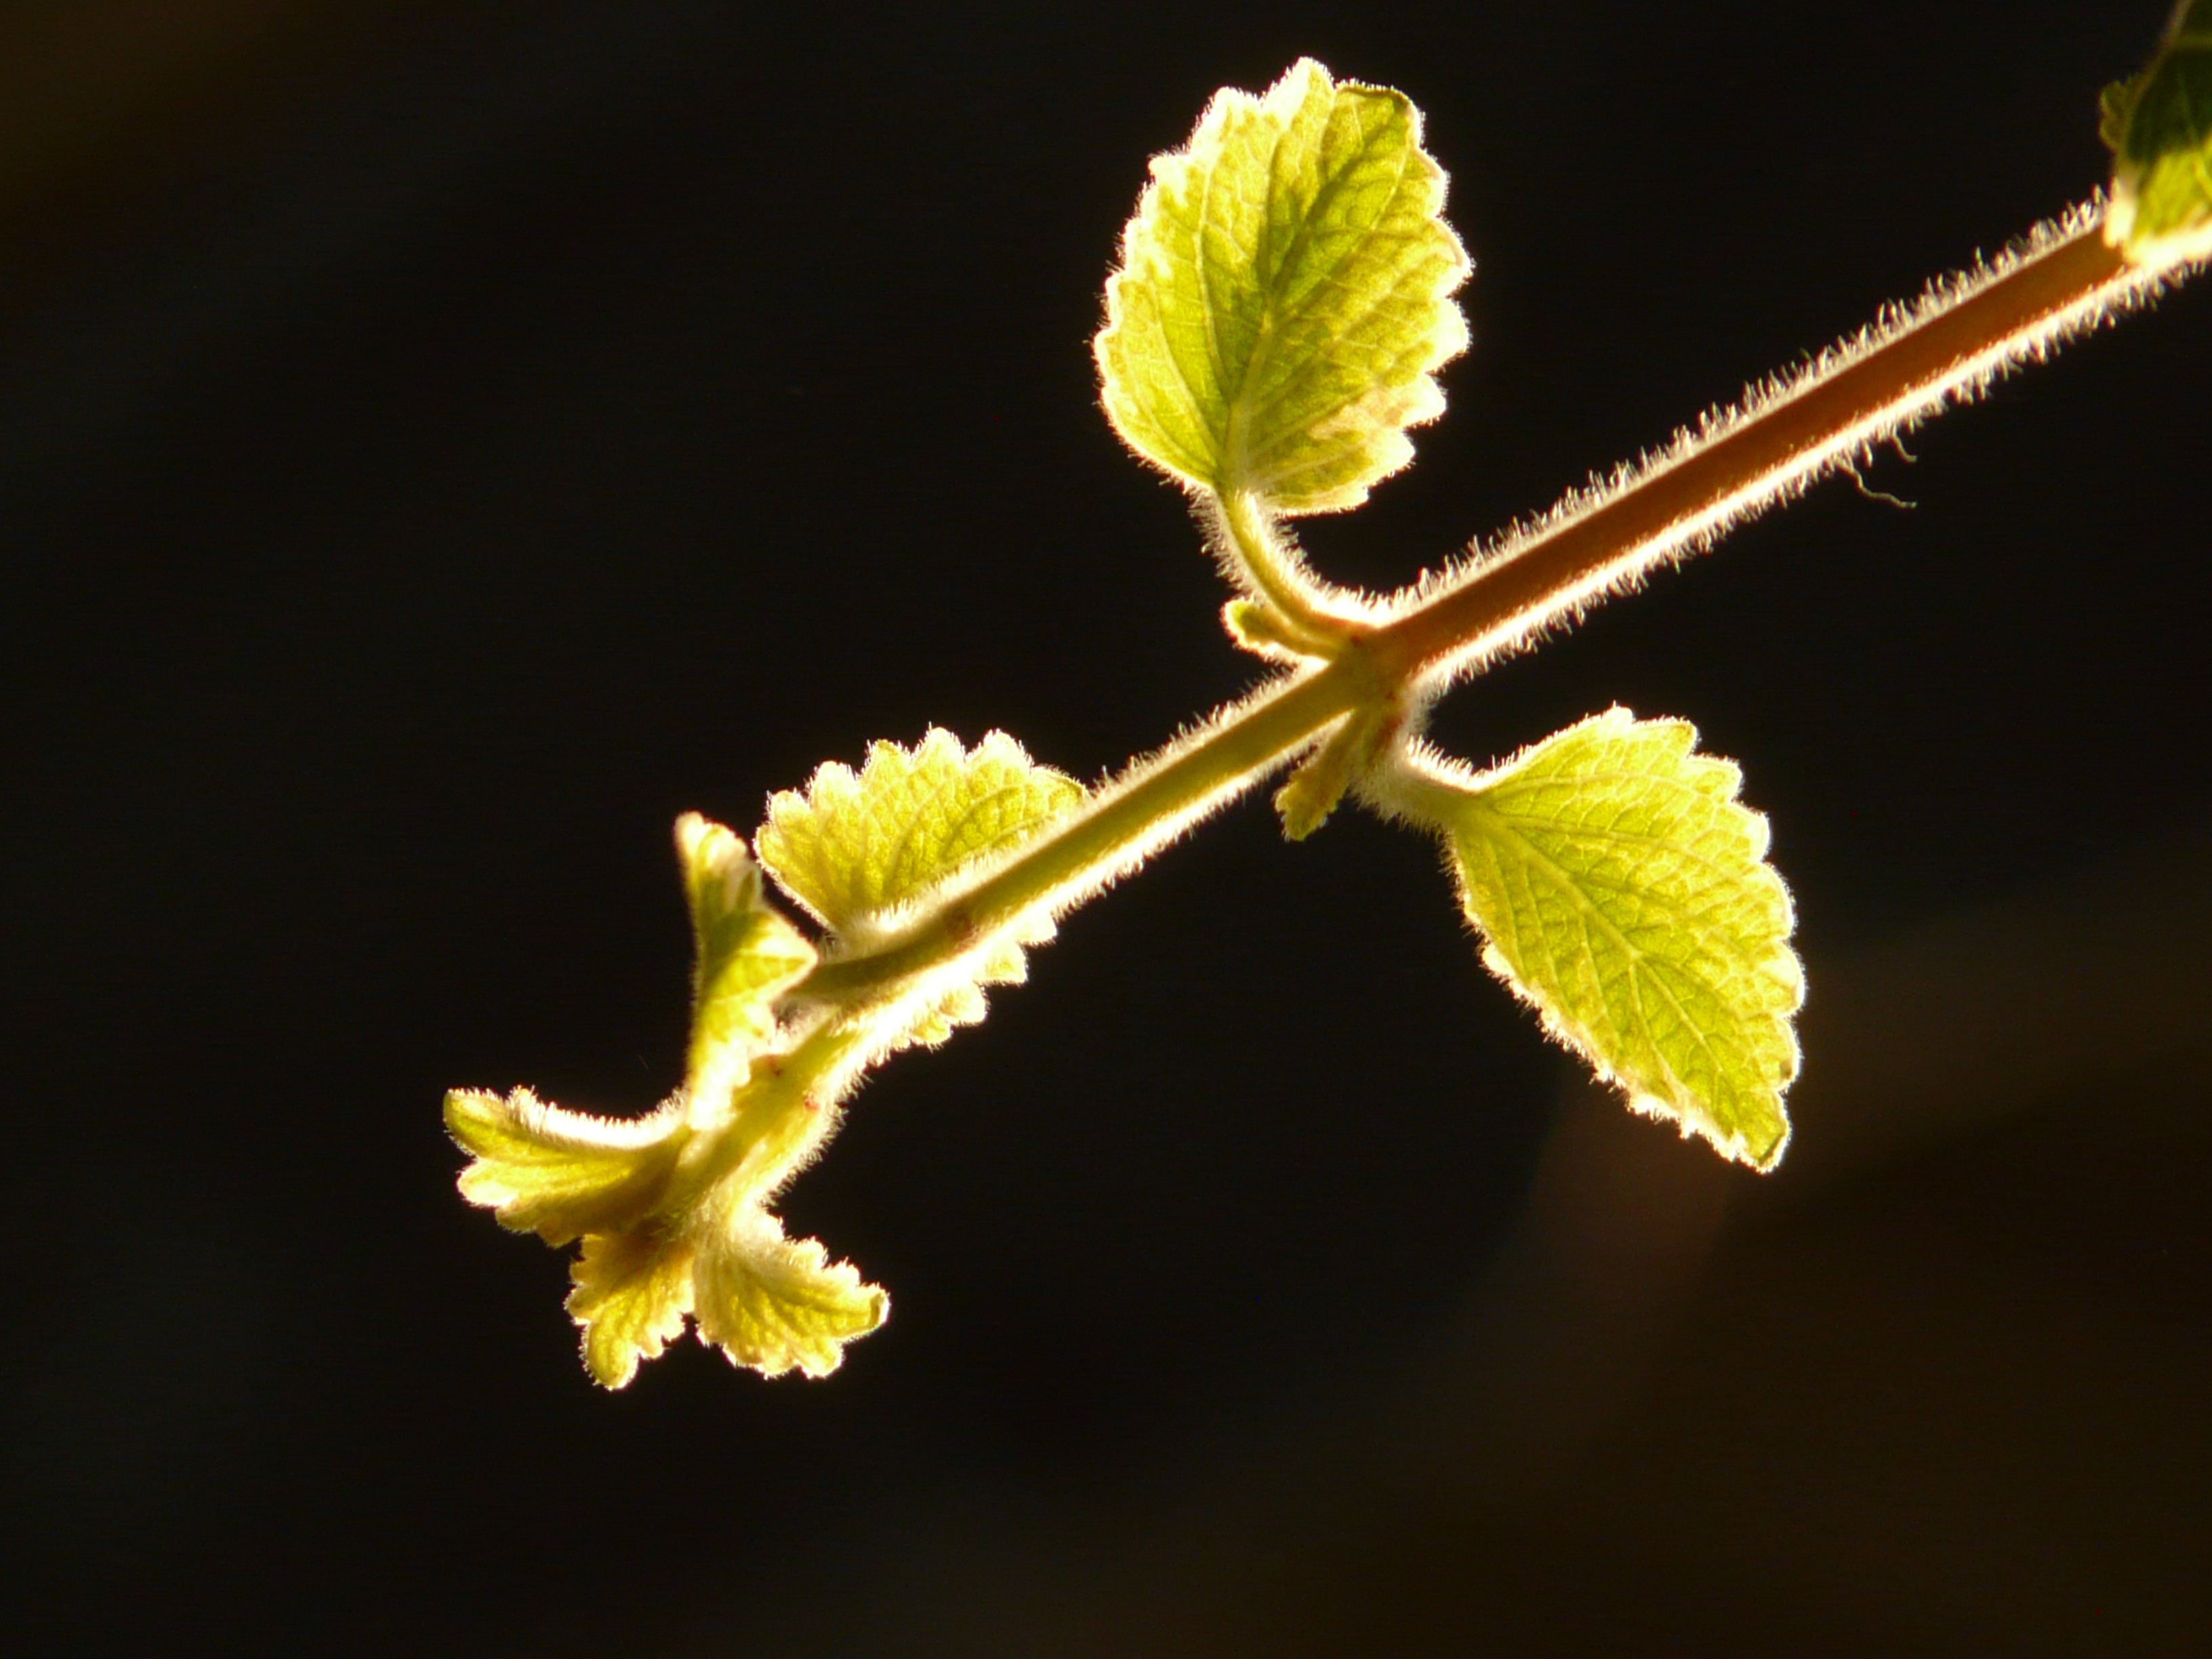
tree, branch, blossom, plant, photography, fruit, leaf, flower, pollen, food, produce, yellow, close, flora, stalk, close up, bud, back light, macro photography, flowering plant, plant stem, land plant